Away in a Manger

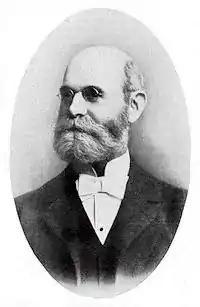
William J. Kirkpatrick

The popularity of the carol has led to many variants in the words, which are discussed in detail below. The following are taken from Kirkpatrick (1895):